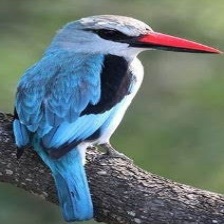
Species: WOODLAND KINGFISHER
Scientific name: HALCYON SENEGALENSIS